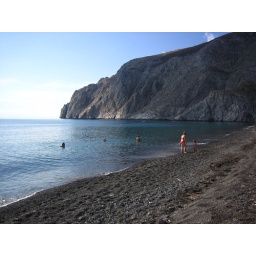
35 Kamari black sand beach in Santorini (3)